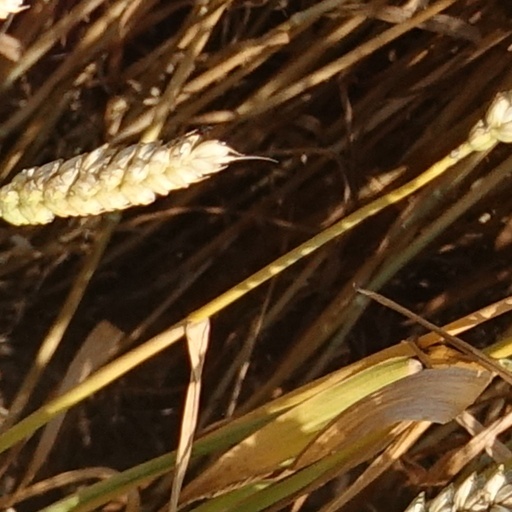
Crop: wheat